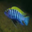
Label: aquarium_fish